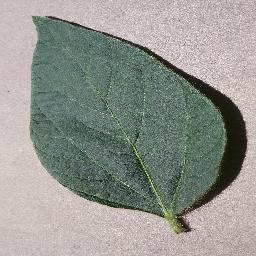
Label: Soybean___healthy